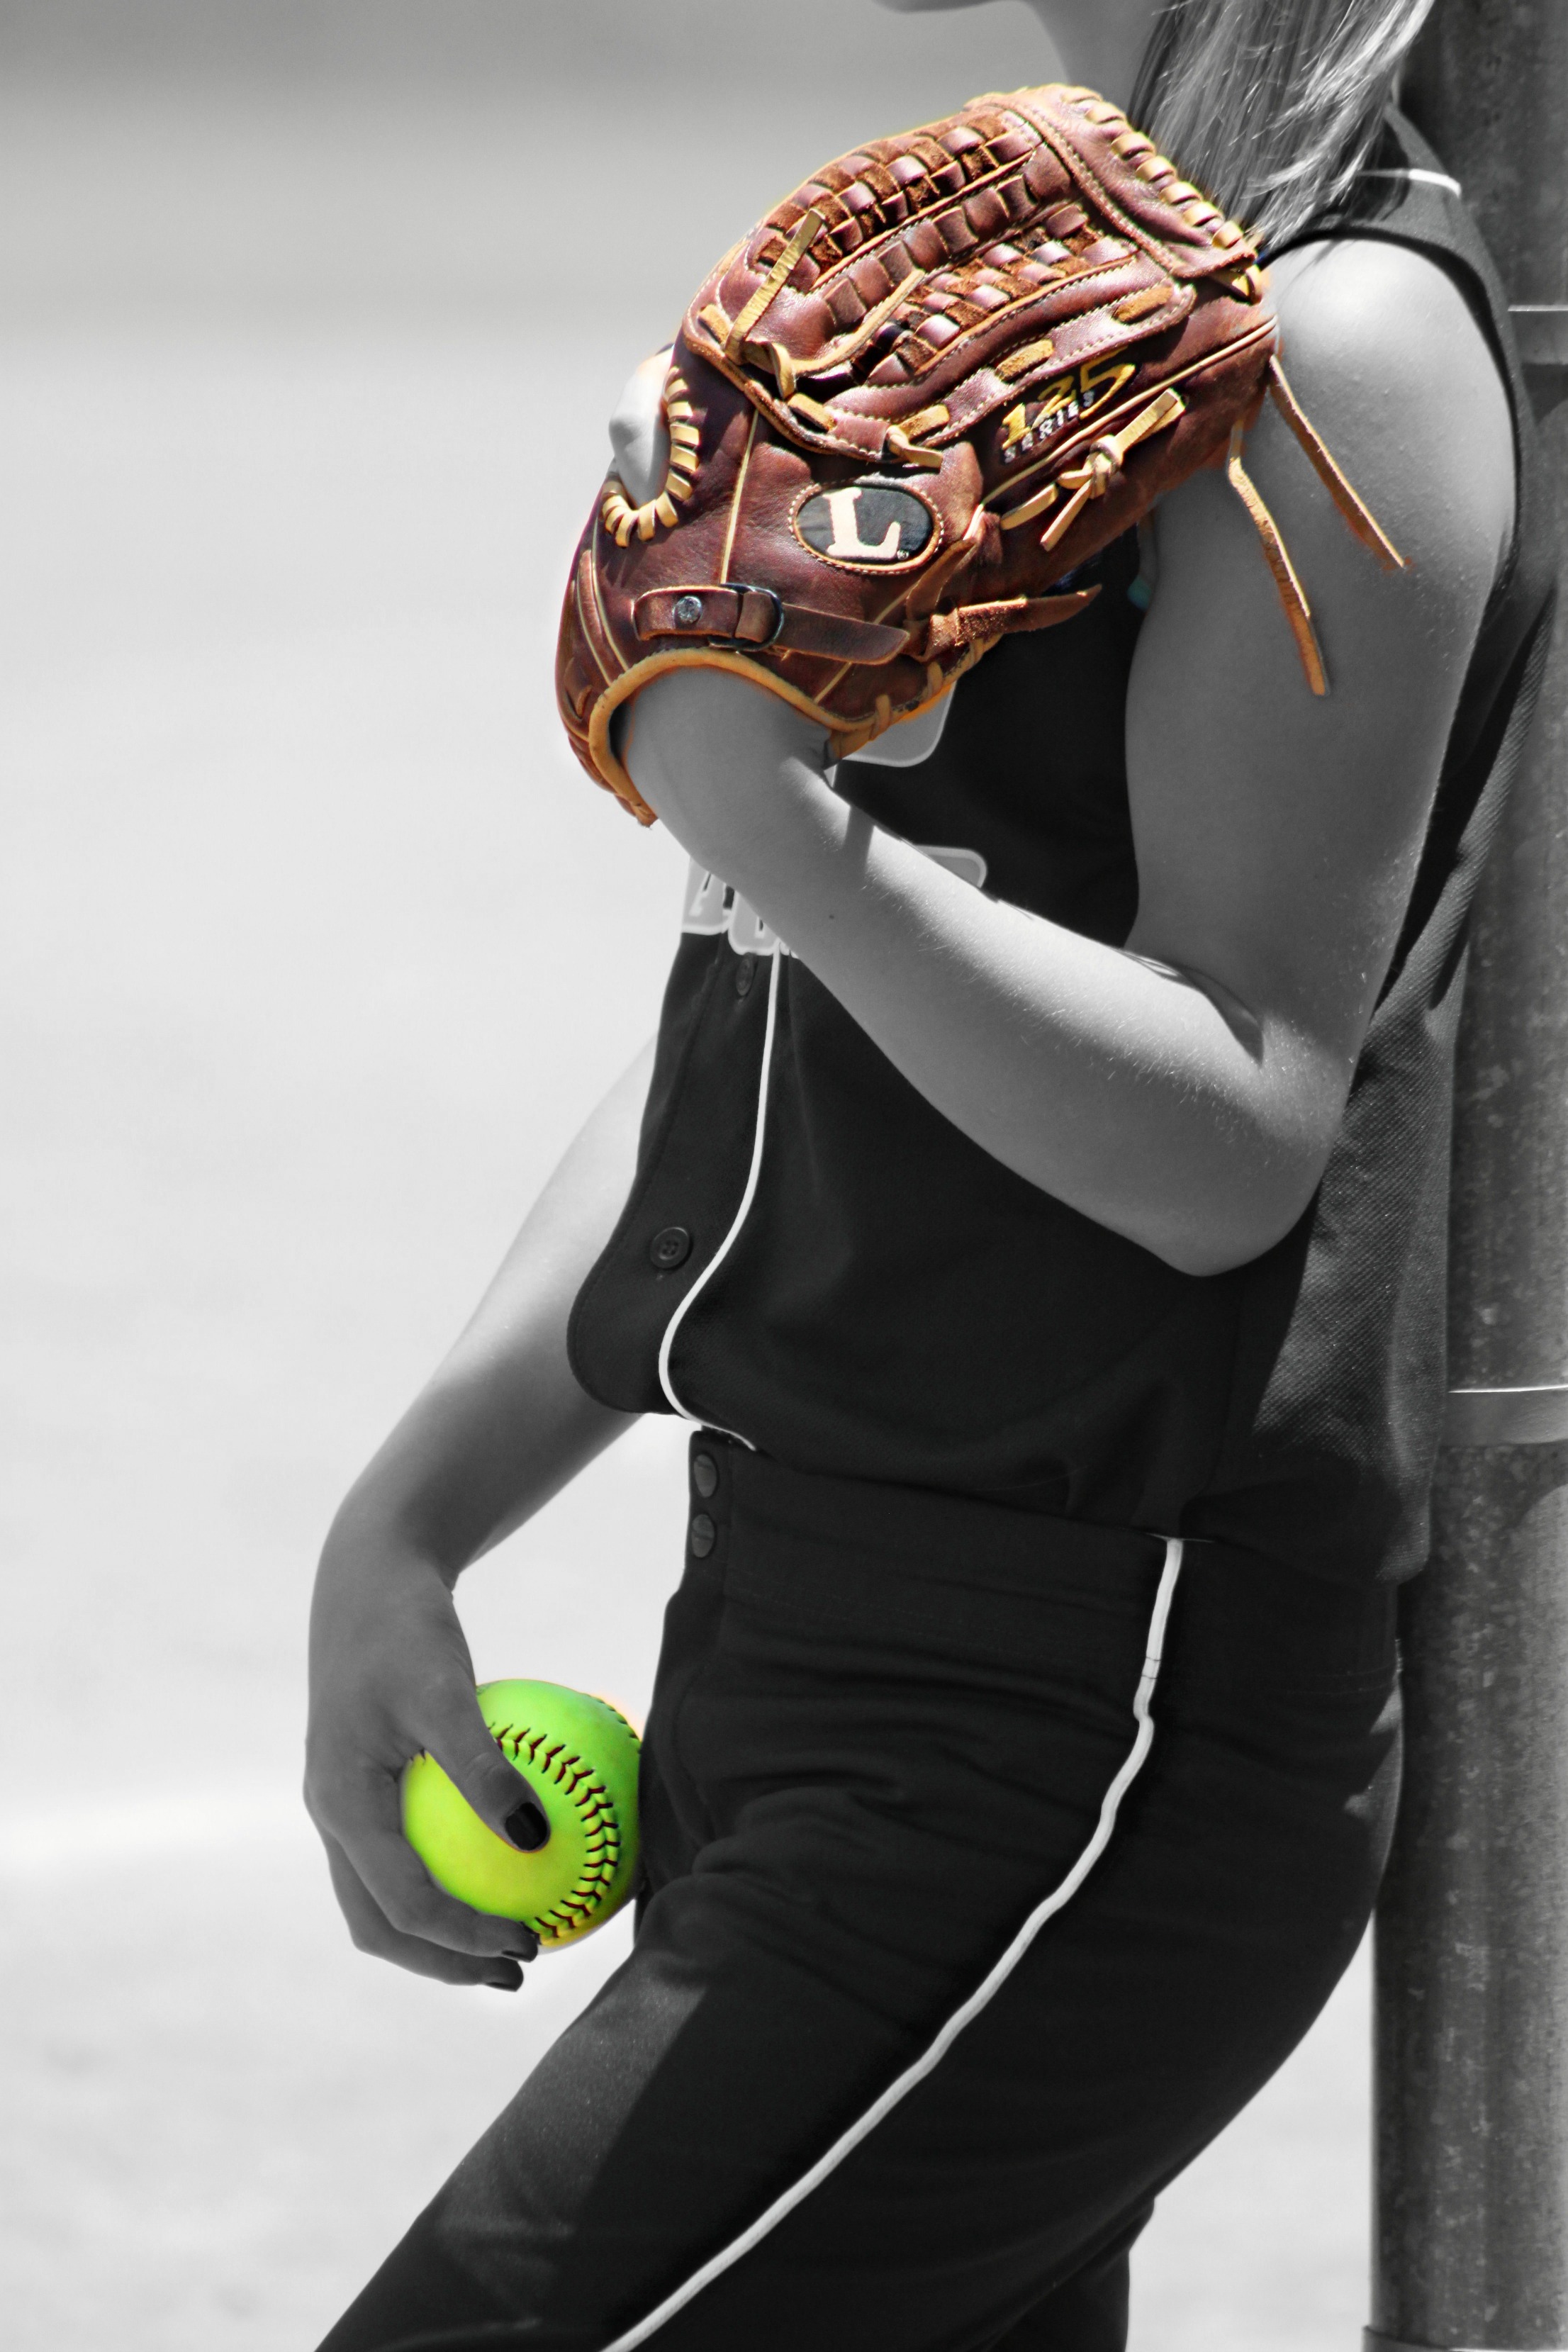
person, girl, baseball, glove, field, game, recreation, dirt, blonde, player, turf, competition, outside, sports, skating, ball, diamond, softball